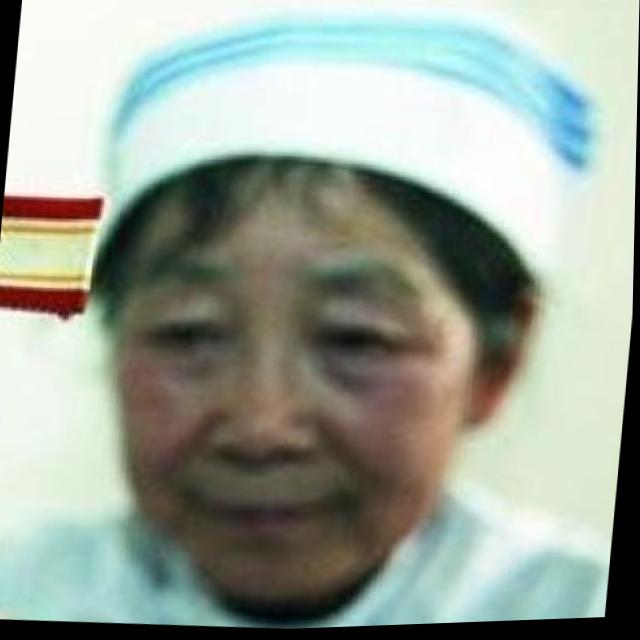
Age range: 65+